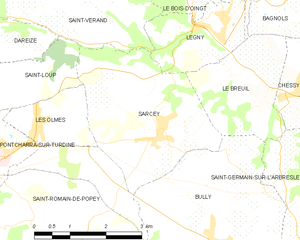
Carte des communes françaises